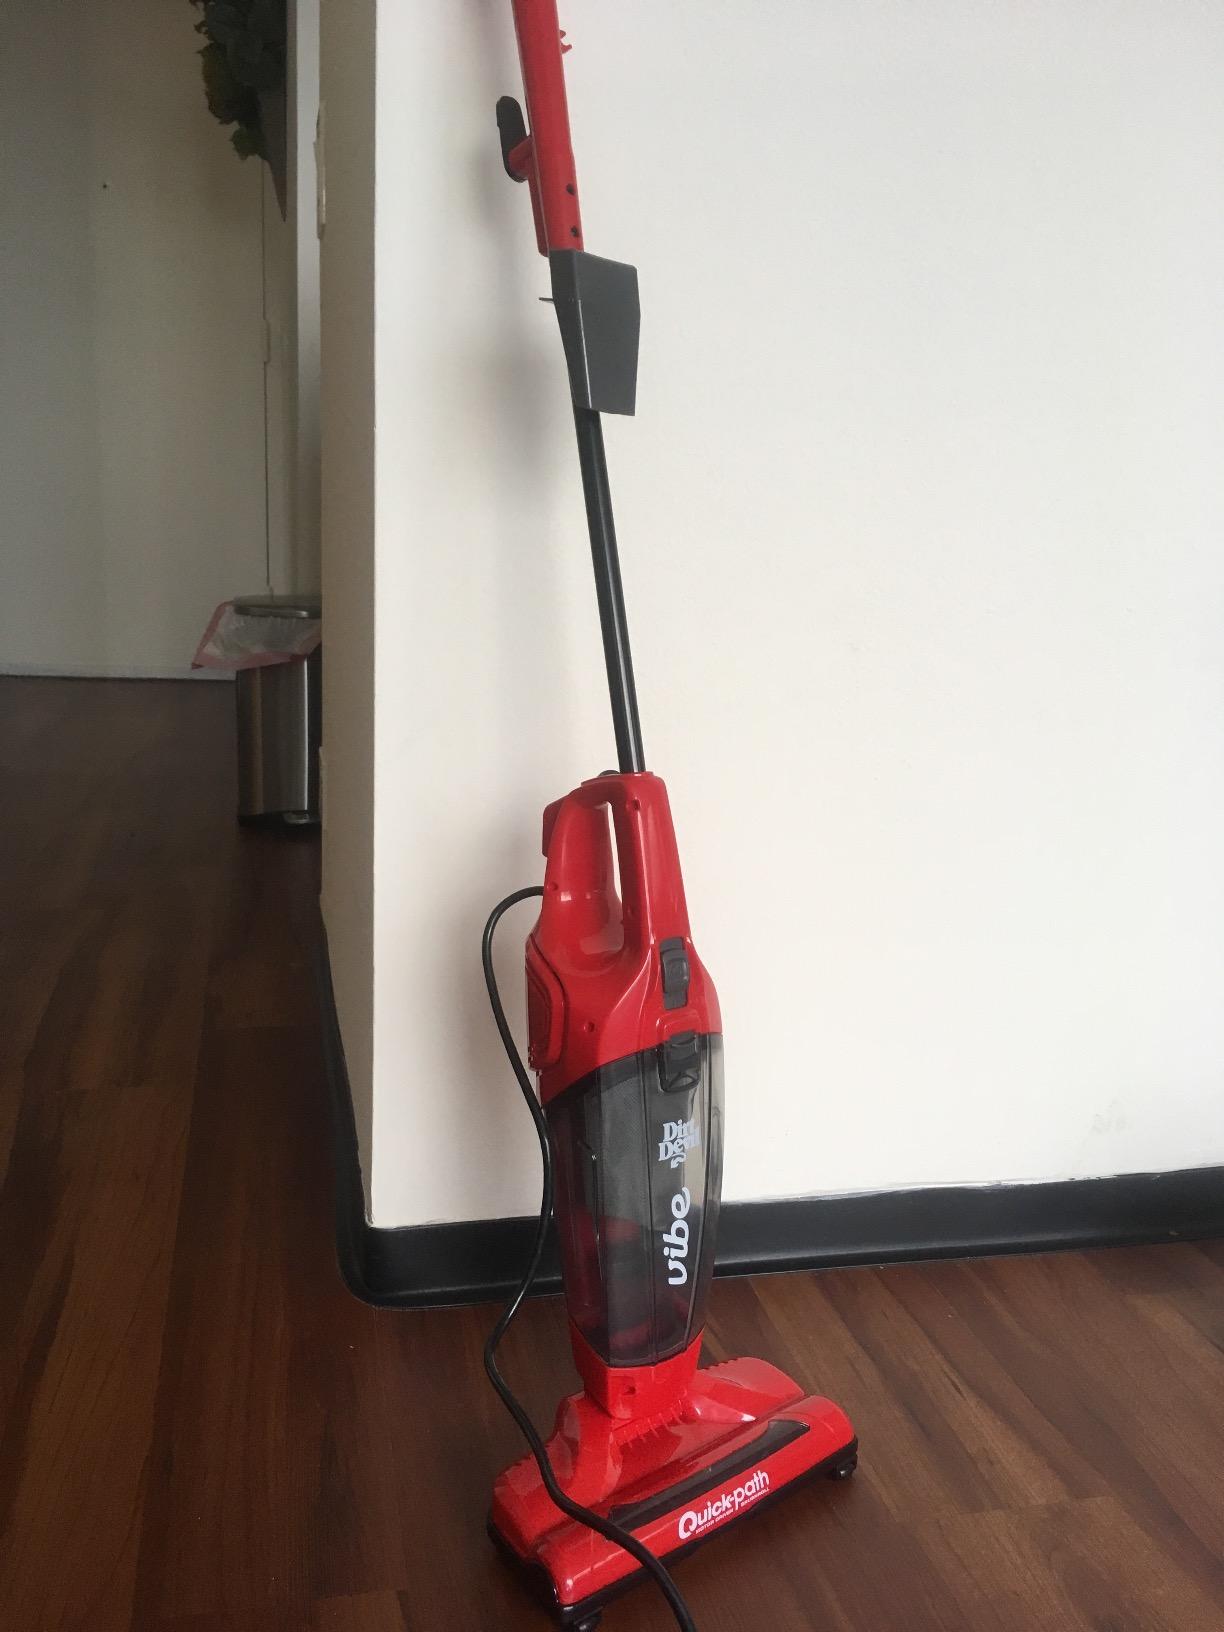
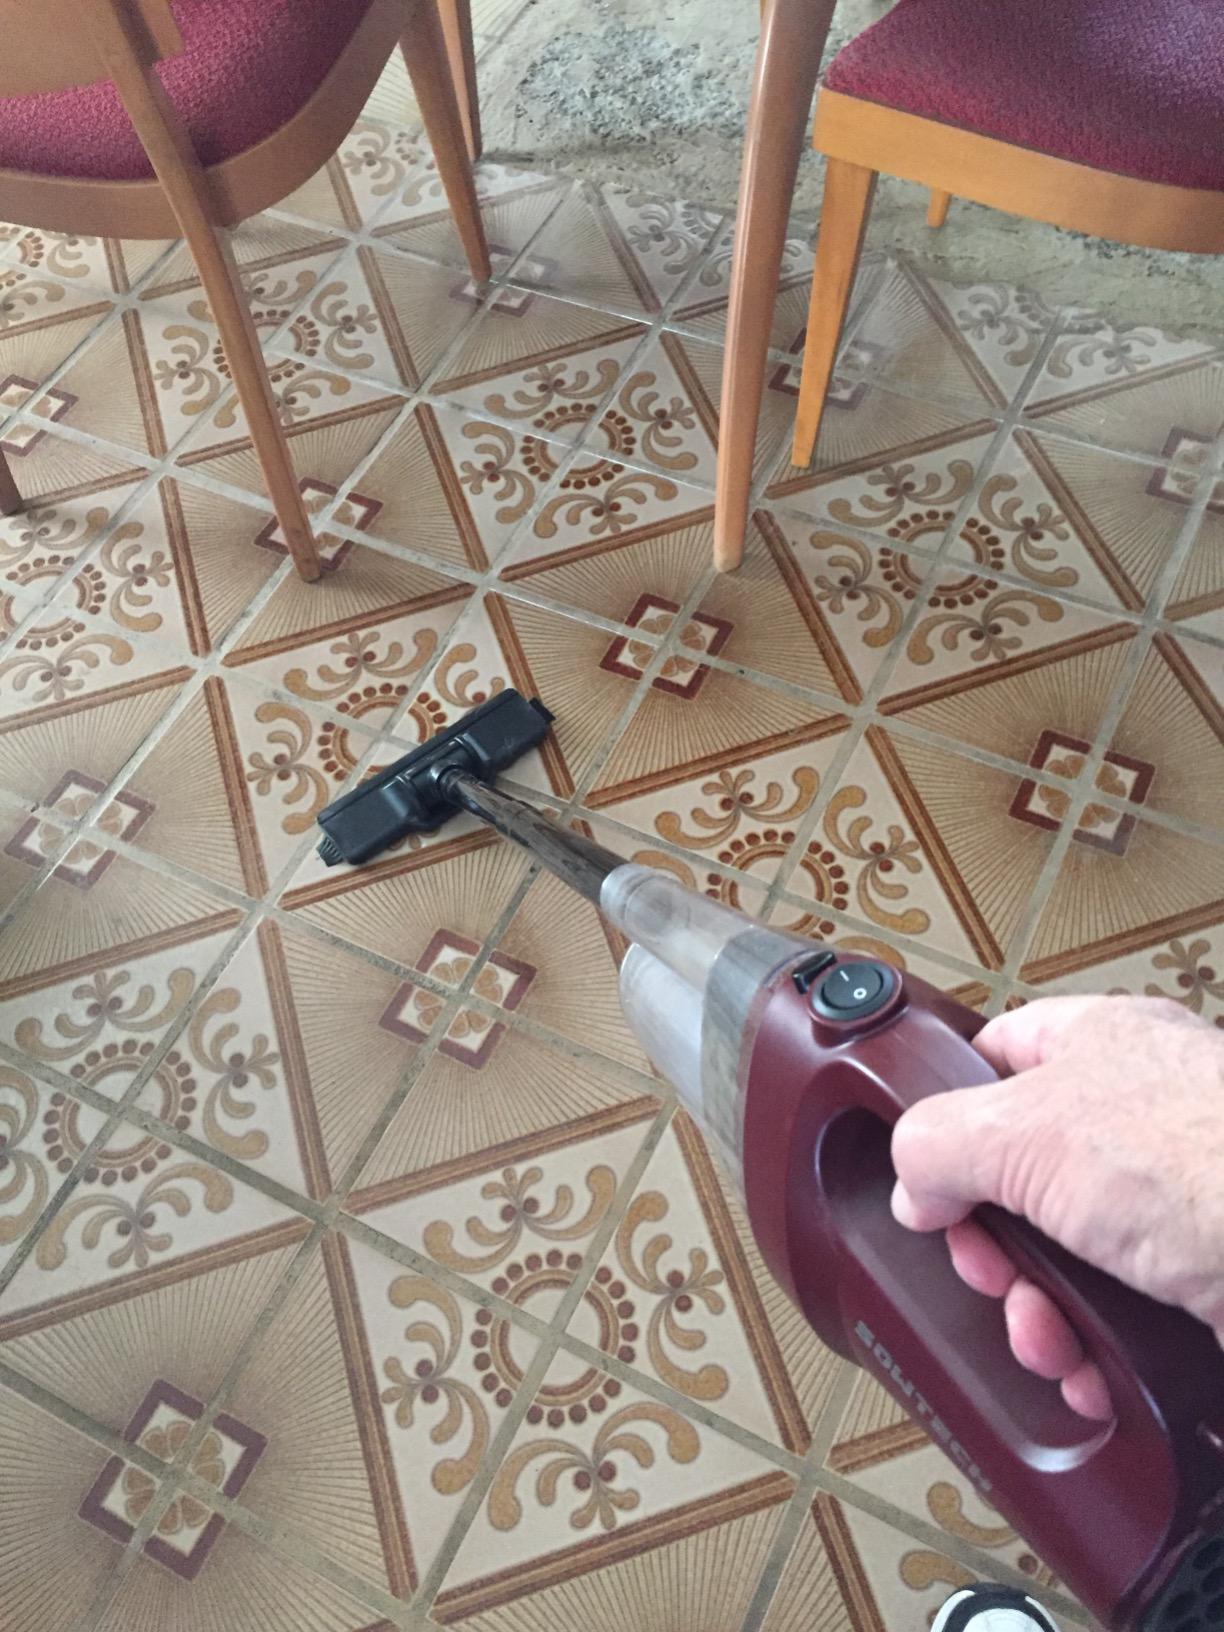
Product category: items_vacuum
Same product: no